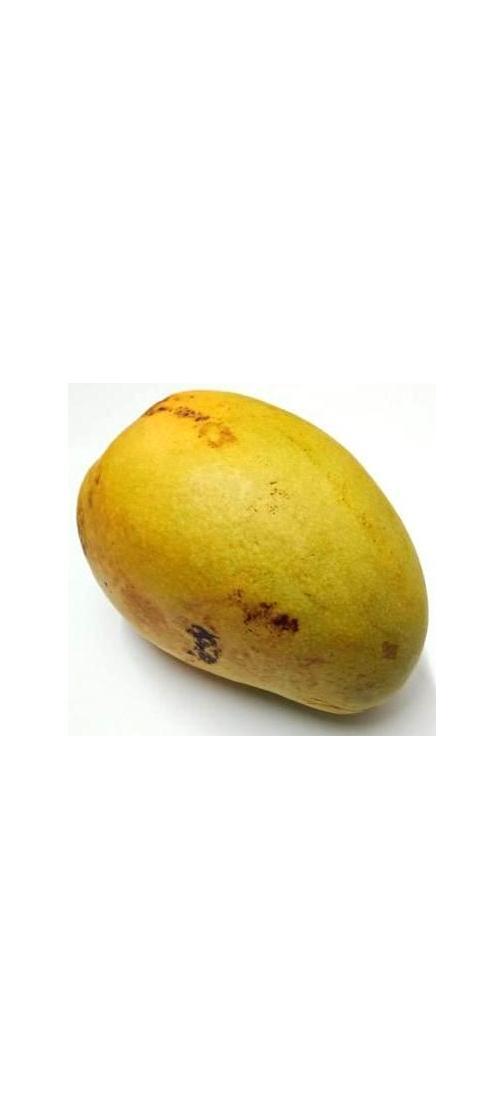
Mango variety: Bari-11